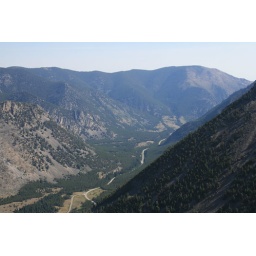
Far below the highway heads out of the mountains towards Red Lodge, Montana.